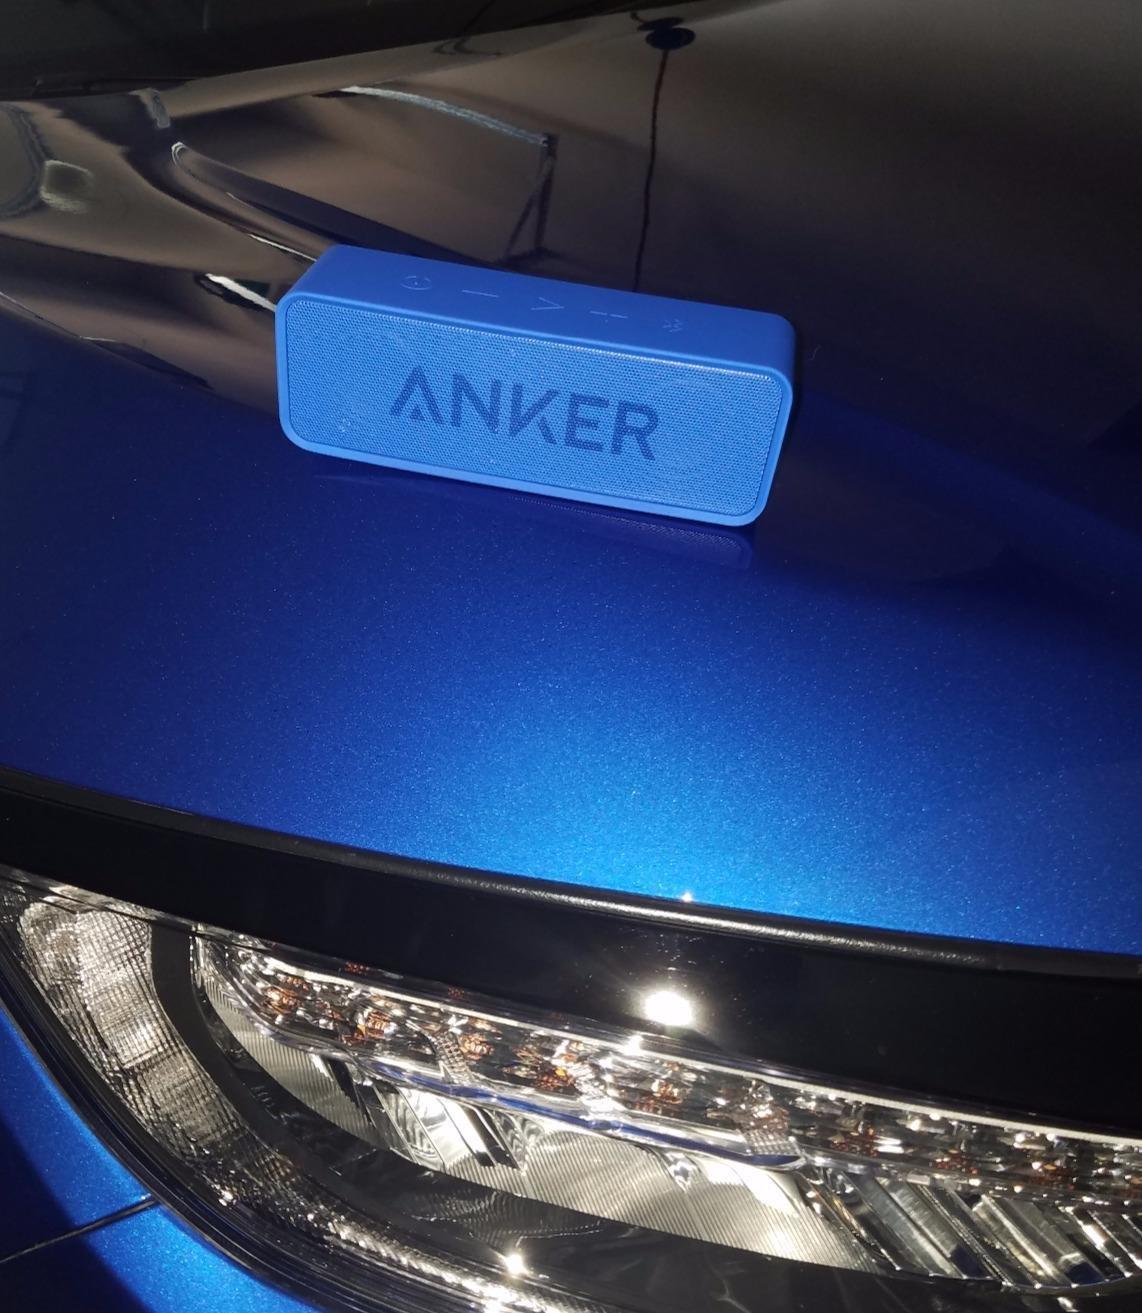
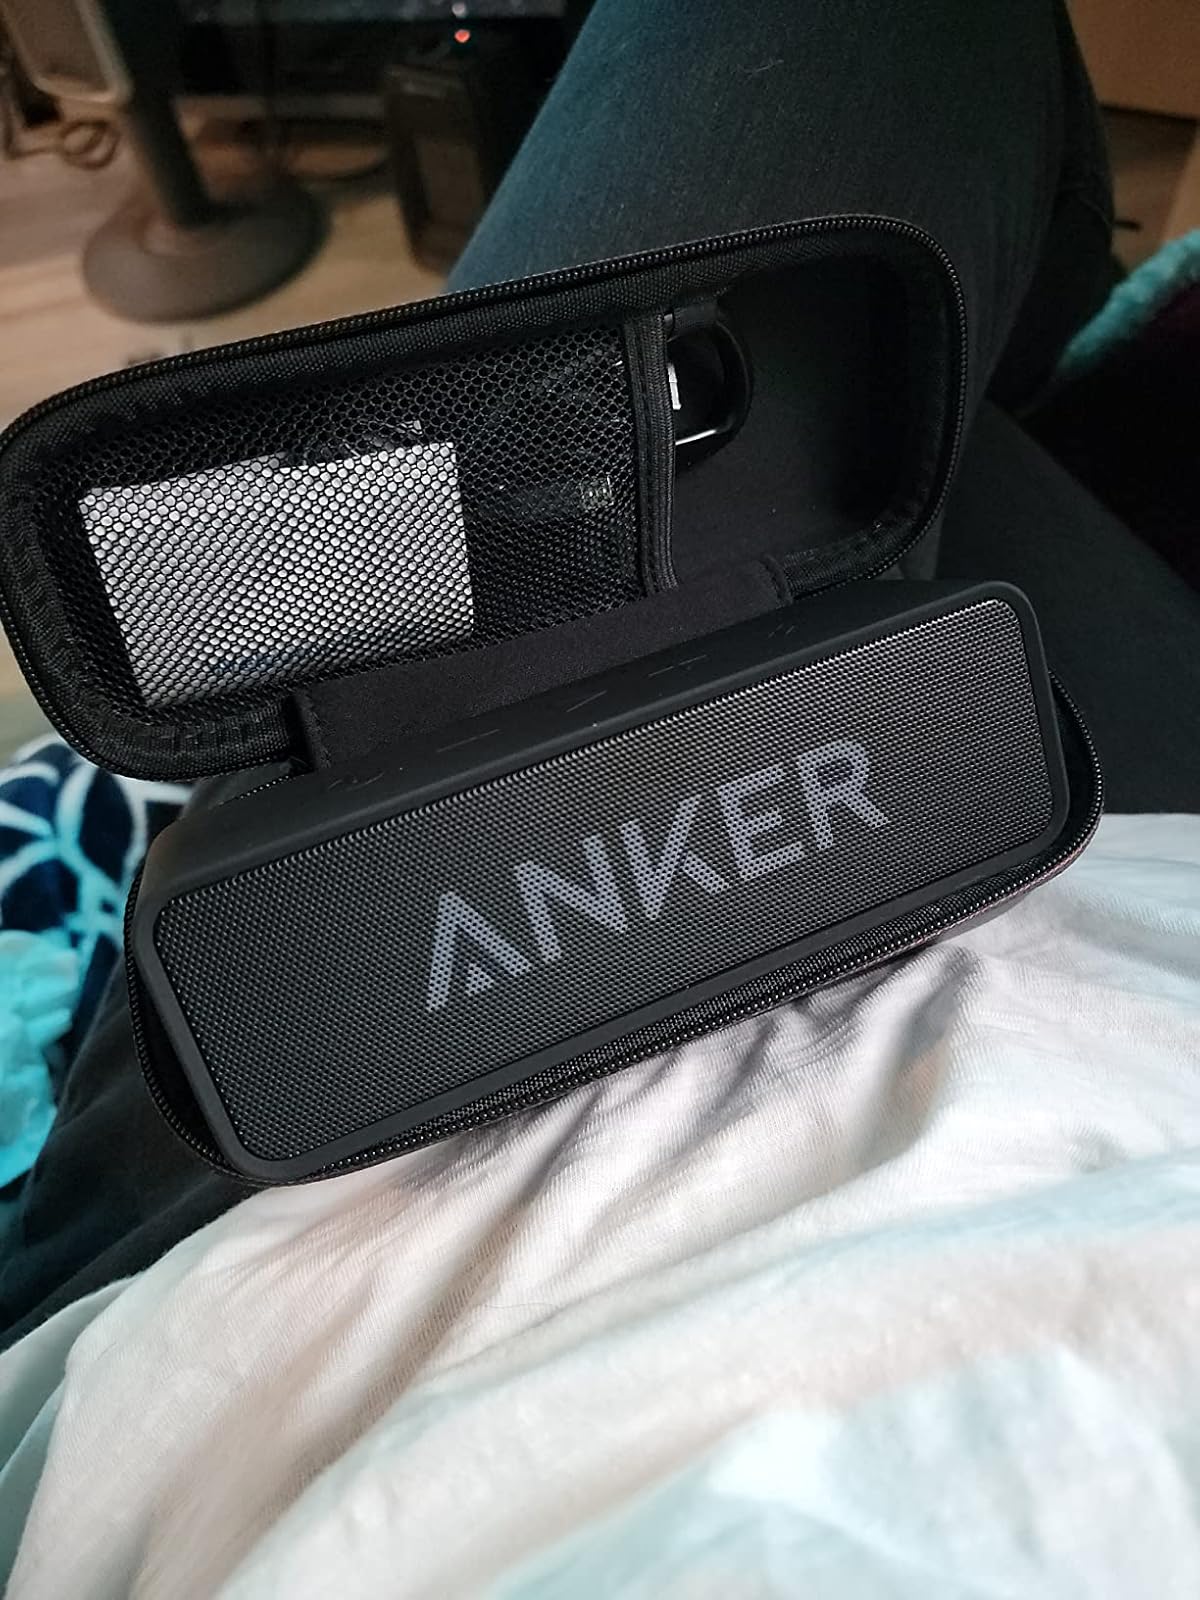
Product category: speaker
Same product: no